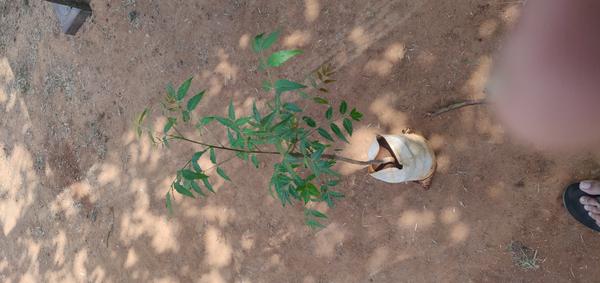
Plant: Neem